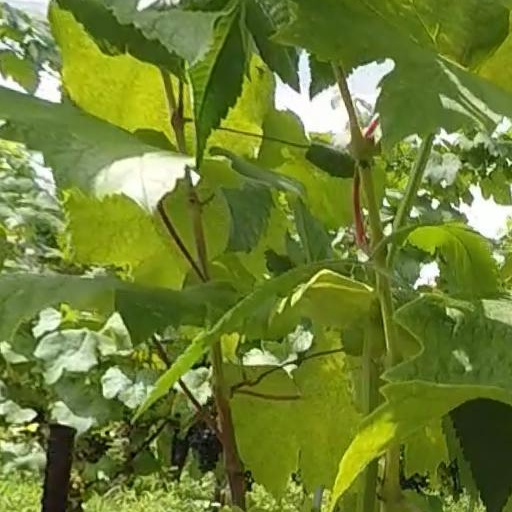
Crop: grape